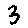
Label: 3